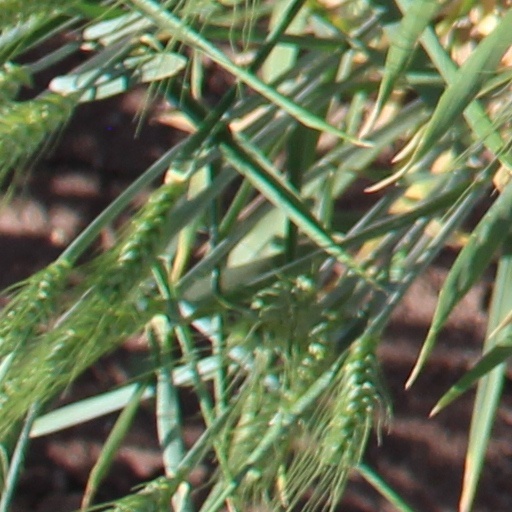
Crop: wheat